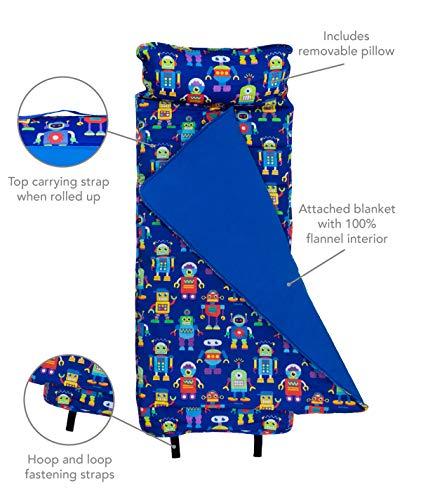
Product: Wildkin Nap Mat with Pillow for Toddler Boys and Girls, Perfect Size for Daycare and Preschool, Designed to Fit on a Standard Cot, Patterns Coordinate with Our Lunch Boxes and Backpacks, Robots
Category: Toys & Games | Sports & Outdoor Play | Slumber Bags
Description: COORDINATES WITH OTHER WILDKIN GEAR – Make a theme out of it Each Original Nap Mat was designed to coordinate with other Wildkin gear.
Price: $34.99
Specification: ProductDimensions:50x20x2inches|ItemWeight:2pounds|ShippingWeight:2.95pounds(Viewshippingratesandpolicies)|DomesticShipping:ItemcanbeshippedwithinU.S.|InternationalShipping:ThisitemcanbeshippedtoselectcountriesoutsideoftheU.S.LearnMore|ShippingAdvisory:Thisitemmustbeshippedseparatelyfromotheritemsinyourorder.Additionalshippingchargeswillnotapply.|ASIN:B004NWJ1U6|Itemmodelnumber:28112|Manufacturerrecommendedage:36months-7years